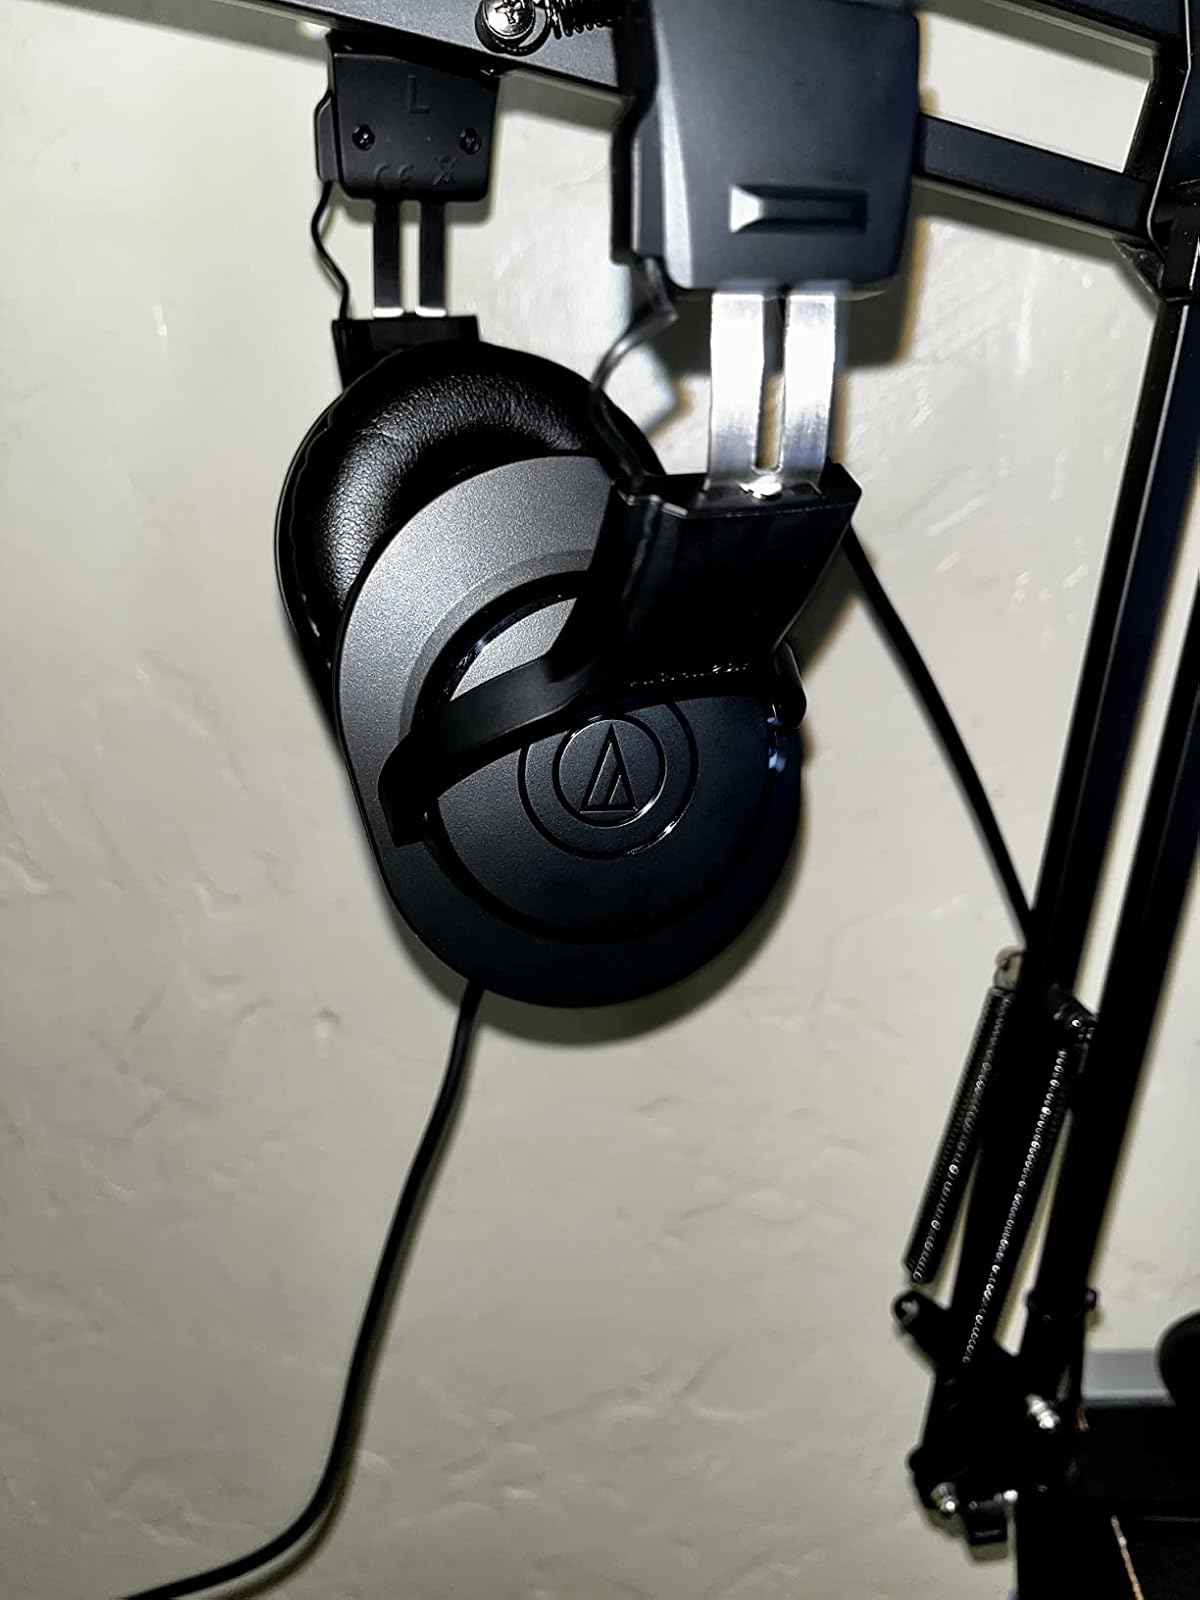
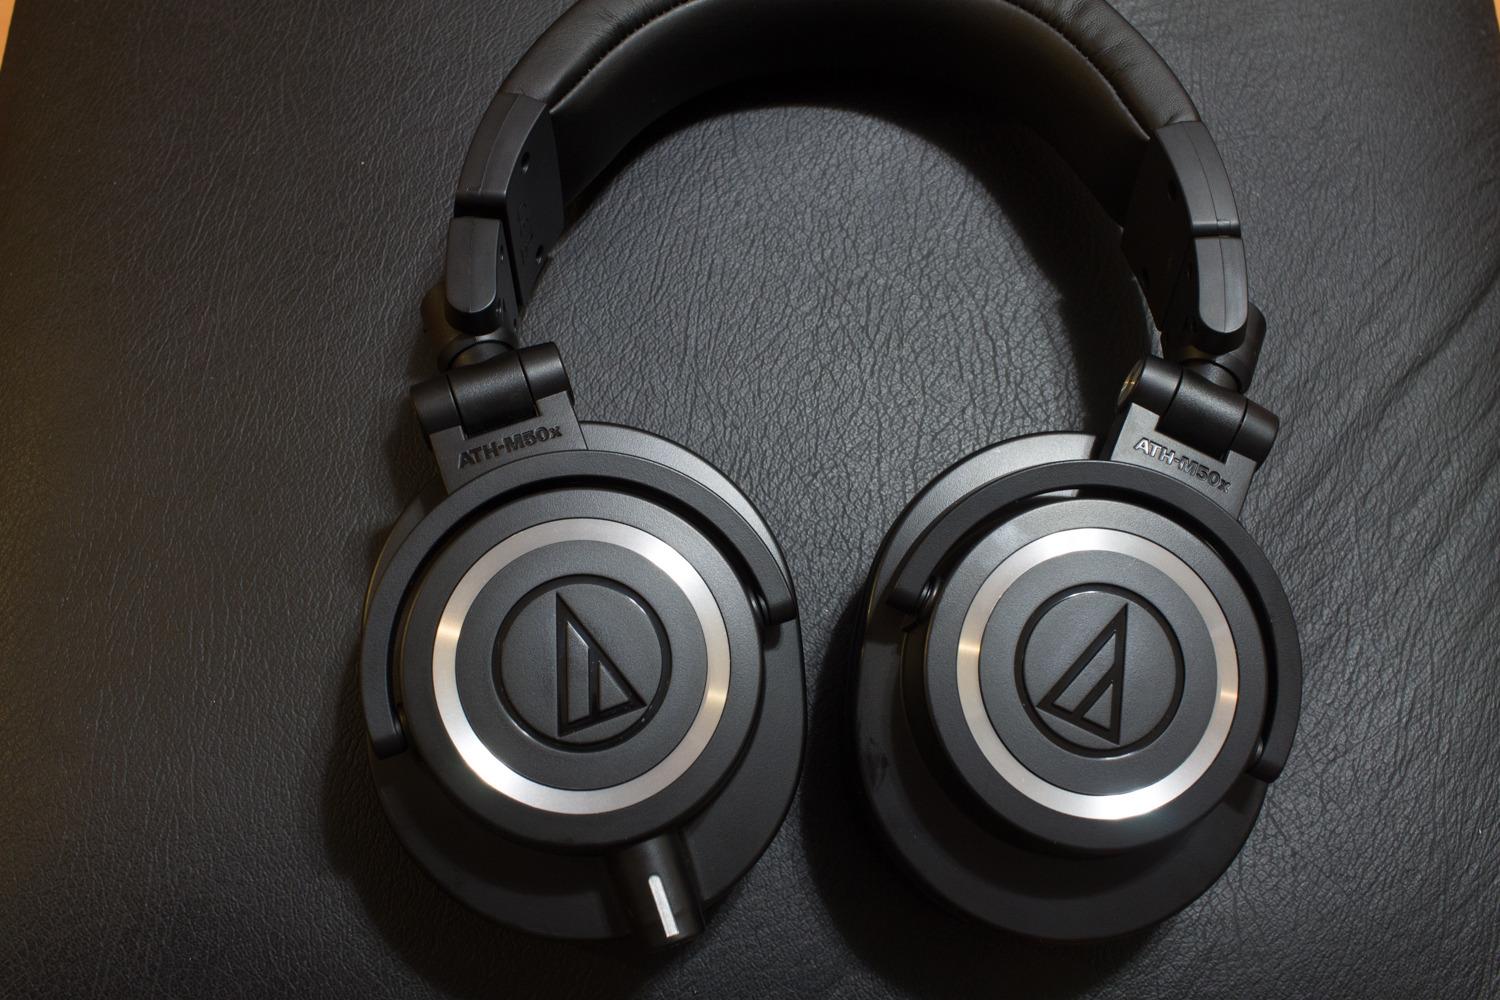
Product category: headphones
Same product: no